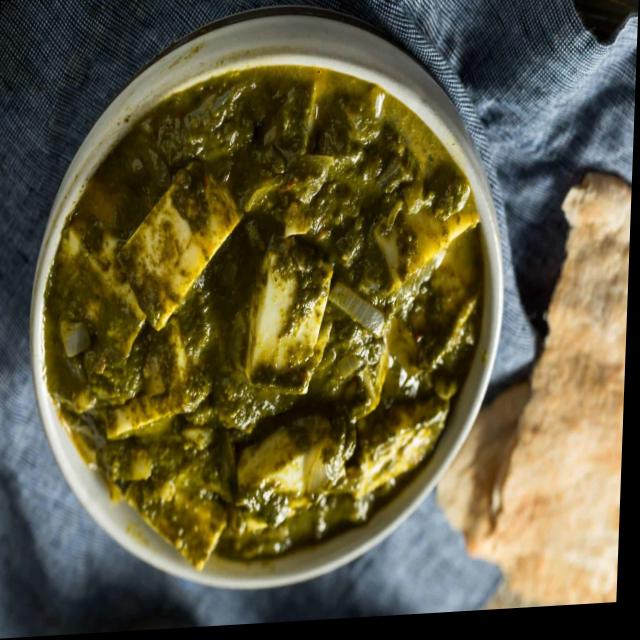
Dish: palak_paneer